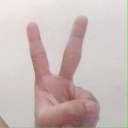
अक्षर: क